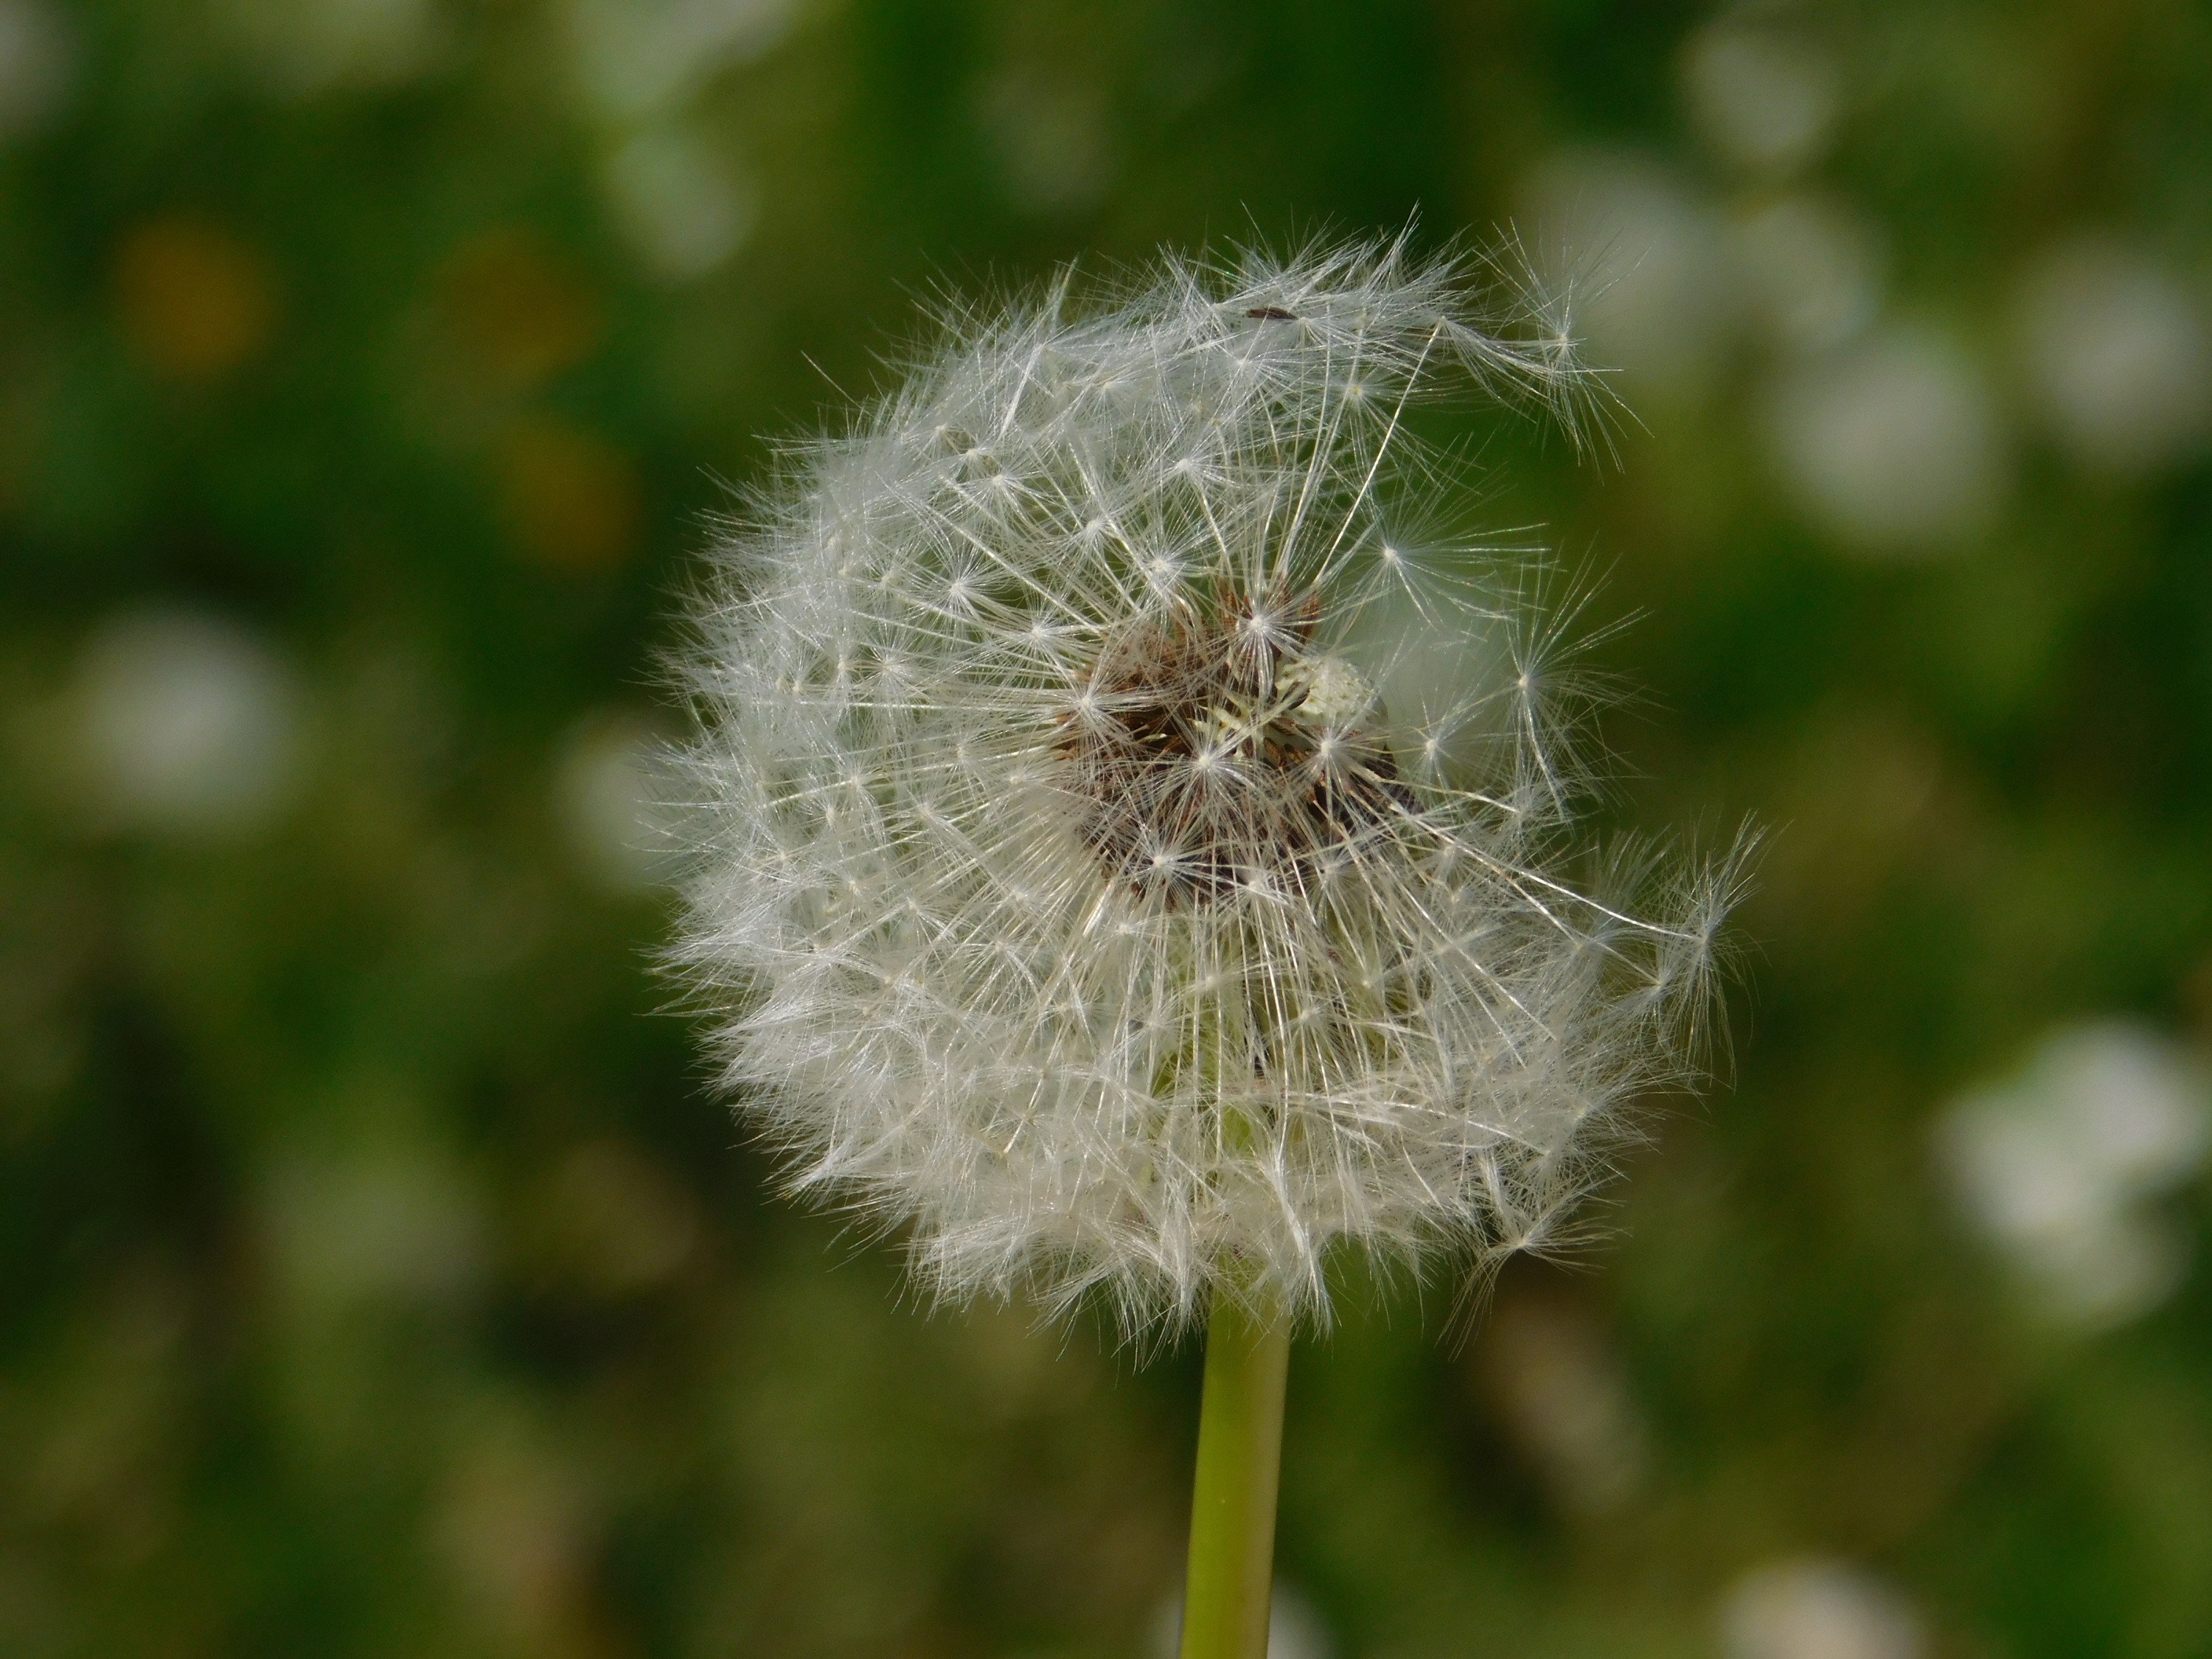
nature, grass, plant, field, meadow, dandelion, prairie, flower, spring, produce, botany, flora, wildflower, close up, prato, seeds, thistle, macro photography, flowering plant, daisy family, silybum, grass family, plant stem, land plant, thorns spines and prickles